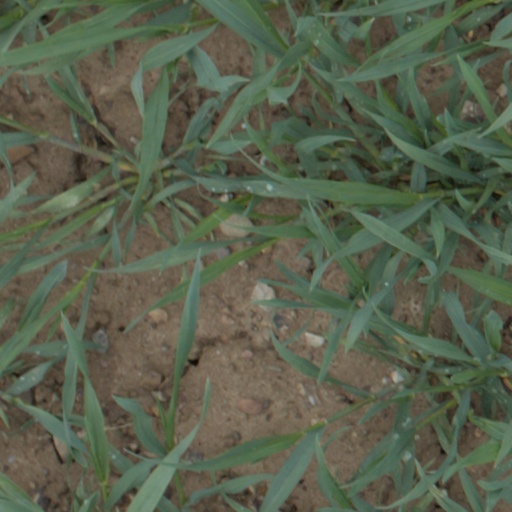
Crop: wheat